Wang Shipeng

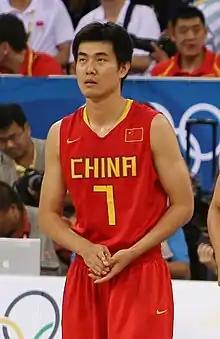
Wang with China at the 2008 Olympics

Wang Shipeng, (born April 6, 1983, in Dandong, Liaoning) (nickname: Wang 7 王七)is a former professional basketball player from the People's Republic of China. At a height of , and a weight of , he played mainly at the shooting guard position, but he could also play as a small forward.